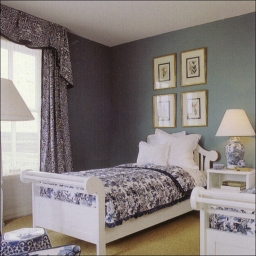
Room type: bedroom